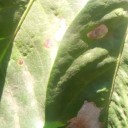
Label: Miner